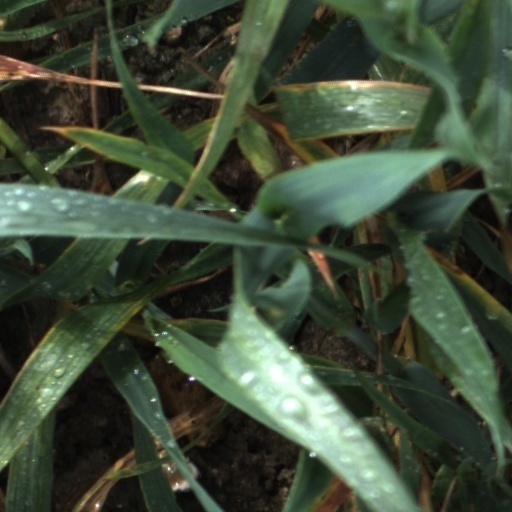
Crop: wheat